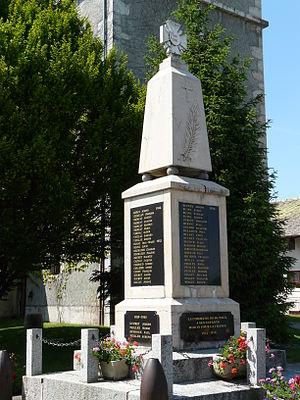
Monument aux morts de Saint-Paul-en-Chablais (Haute-Savoie)
Saint-Paul-en-Chablais est une commune française située dans le département de la Haute-Savoie, en région Auvergne-Rhône-Alpes.